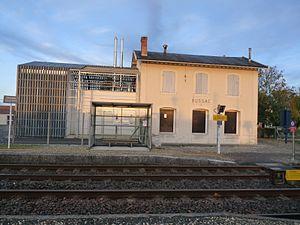
Gare de Bussac-Forêt, Charente-Maritime, France.
La gare de Bussac est une gare ferroviaire française de la ligne de Chartres à Bordeaux-Saint-Jean située sur le territoire de la commune de Bussac-Forêt, dans le sud du département de la Charente-Maritime, en région Nouvelle-Aquitaine.
Bussac-Forêt est une commune du Sud-Ouest de la France située dans le département de la Charente-Maritime.